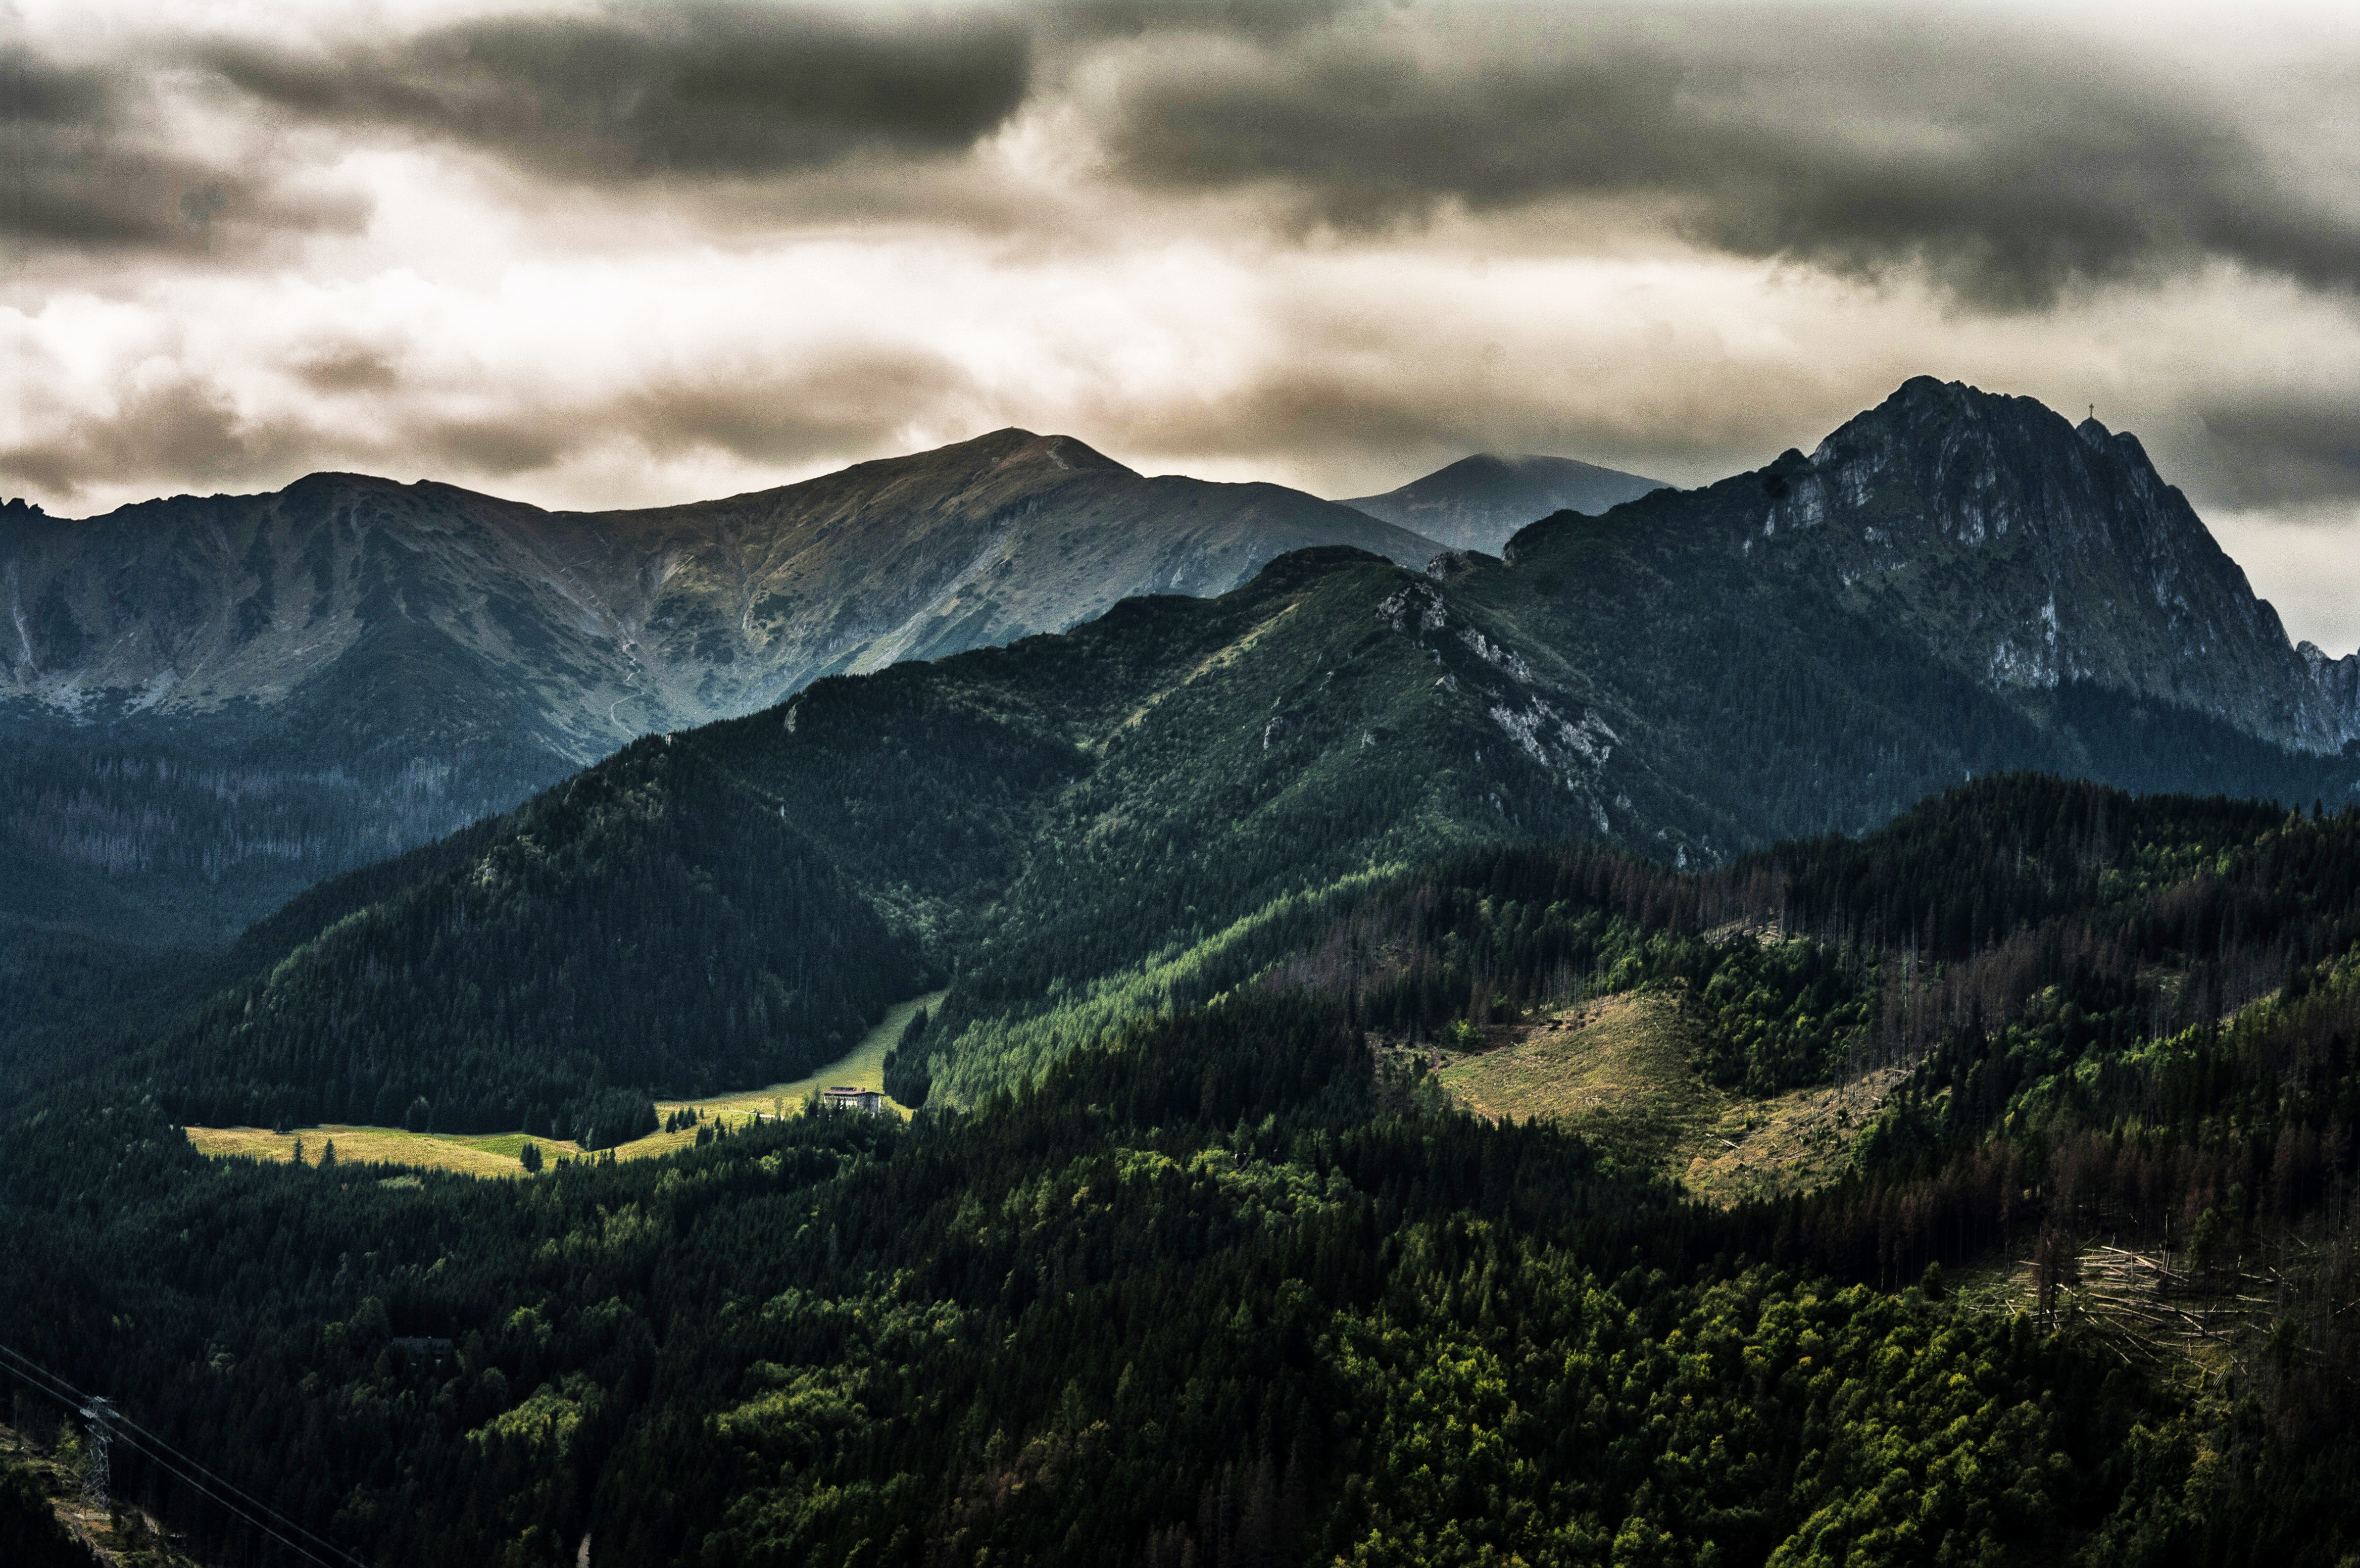
landscape, nature, forest, wilderness, mountain, cloud, sky, sunlight, cloudy, morning, hill, dawn, mountain range, scenic, terrain, ridge, trees, alps, plateau, landform, geographical feature, atmospheric phenomenon, mountainous landforms